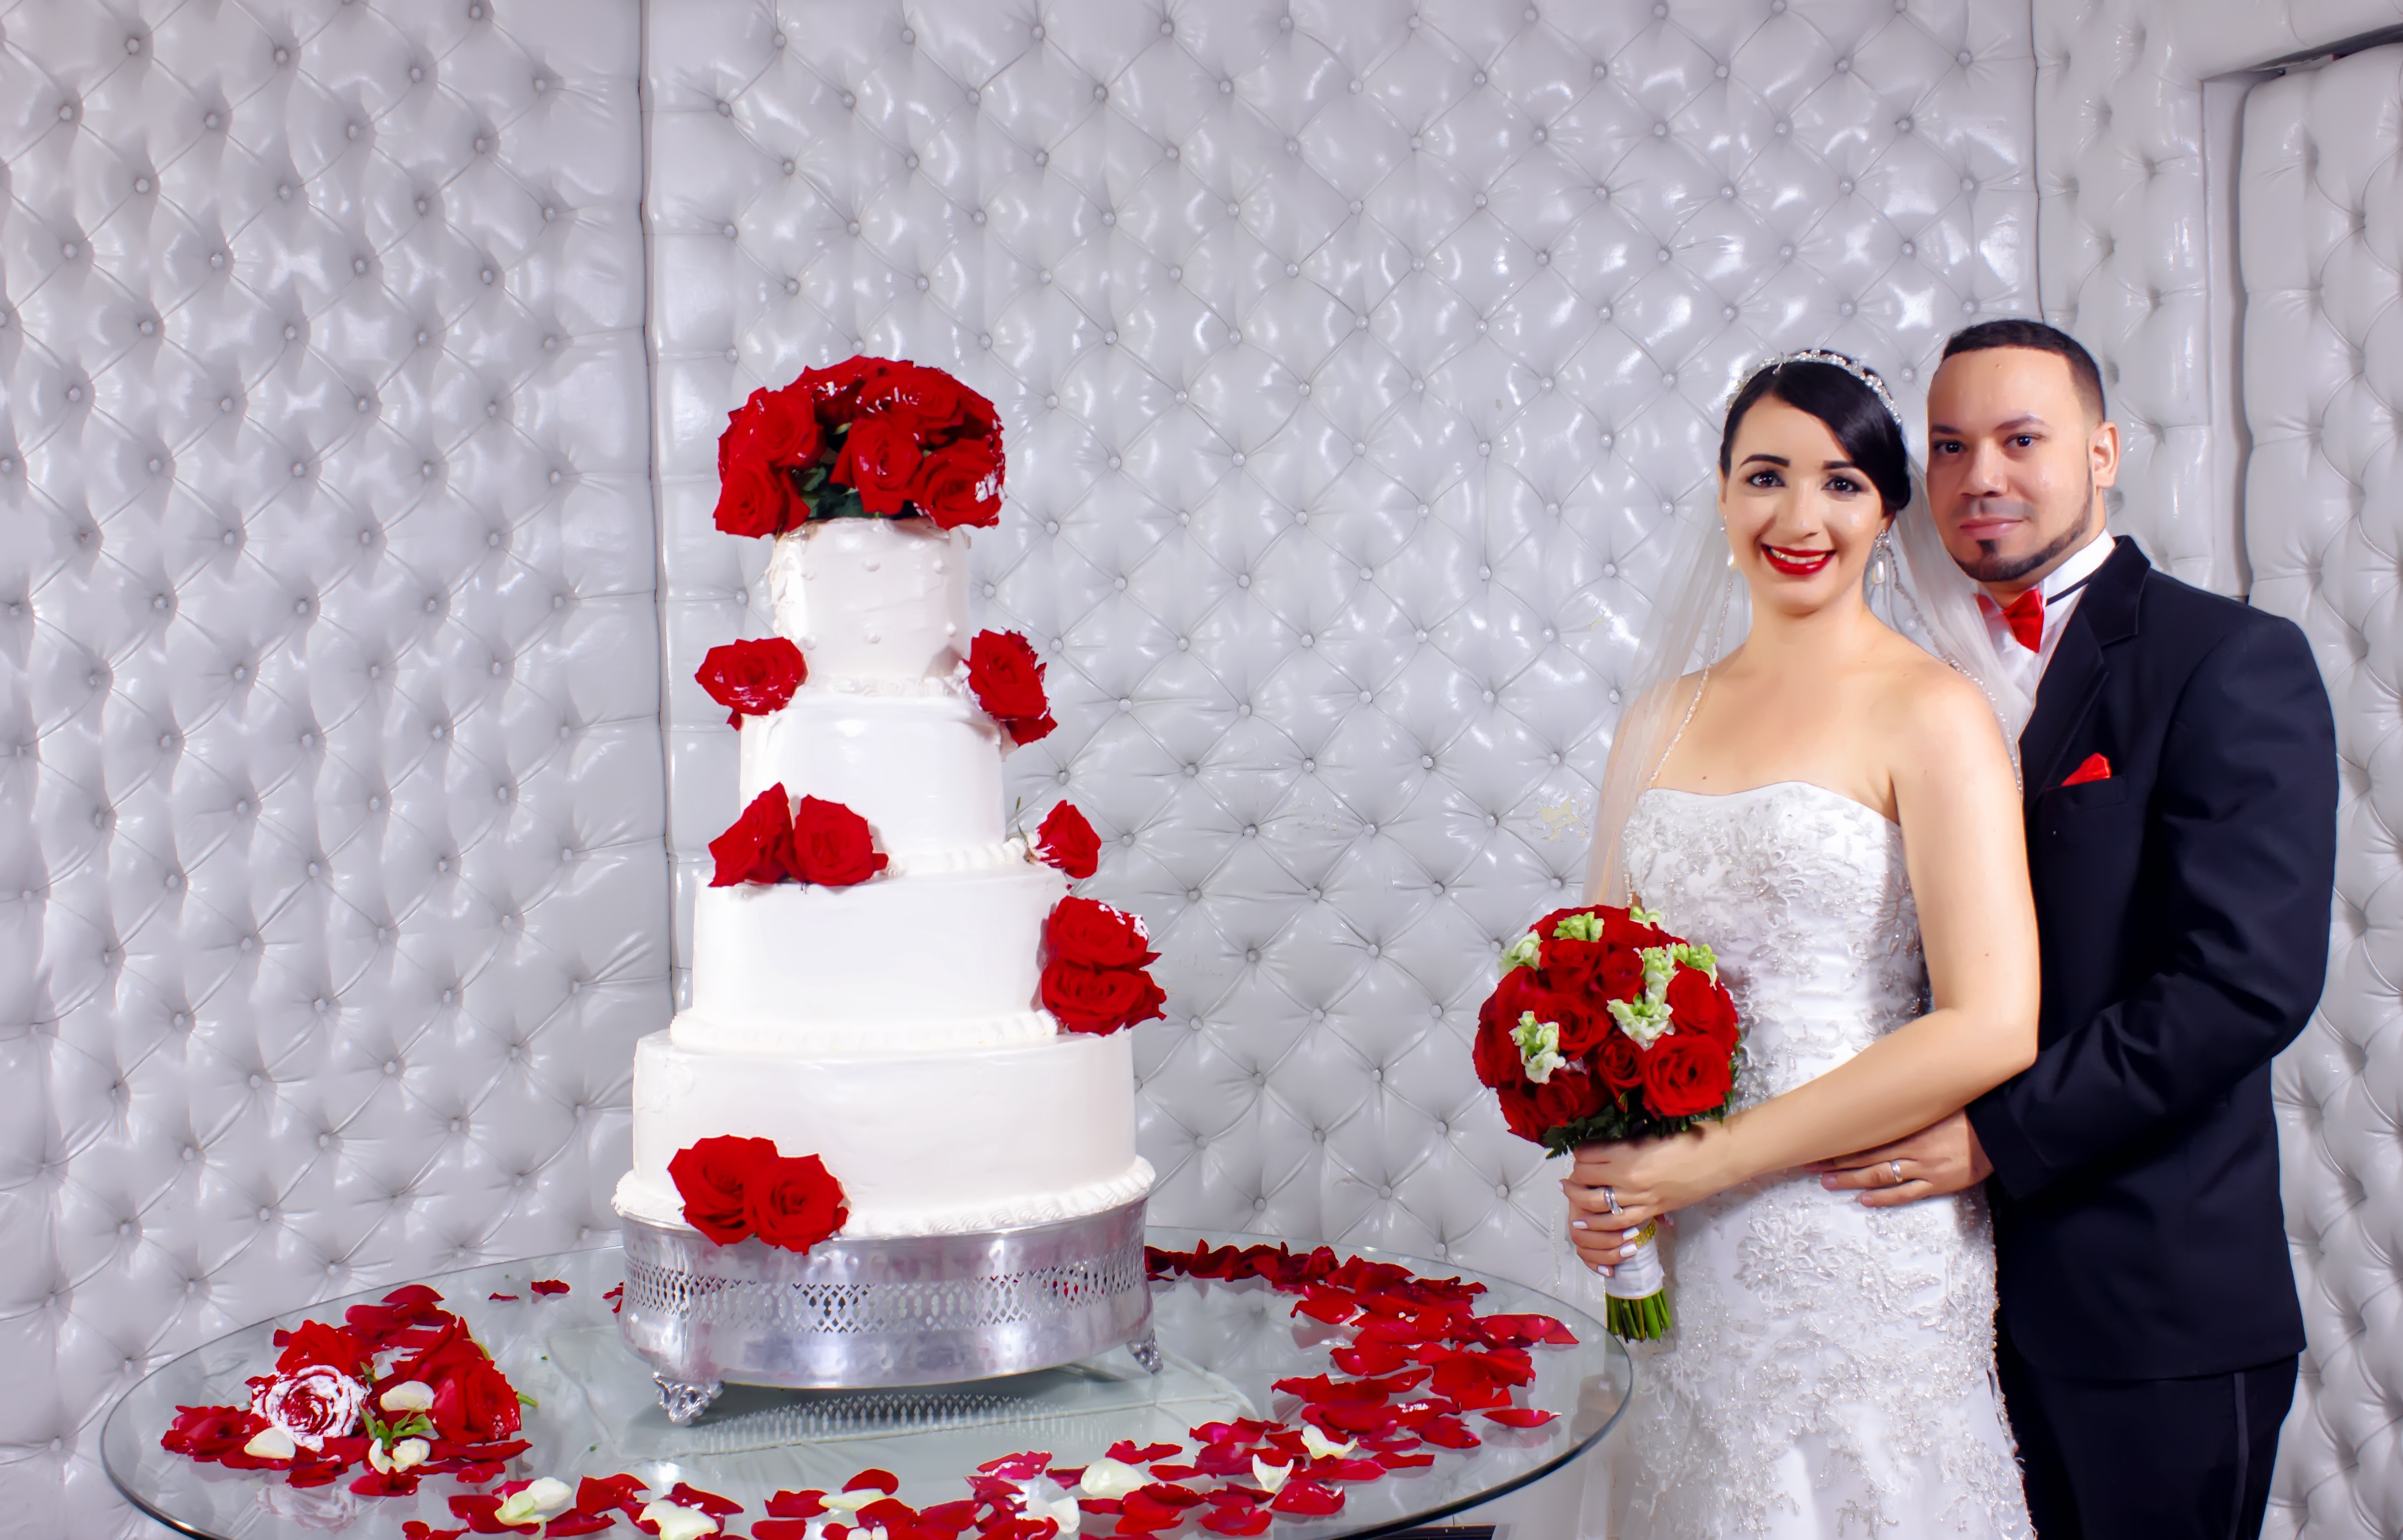
people, white, flower, ship, love, red, park, kiss, couple, romance, romantic, church, wedding, wedding dress, bride, marriage, potato, flowers, ceremony, bank, women, altar, lovers, mama, event, veil, husband, bella, marry, couple in love, grooms, wedding cake, newlyweds, sponge cake, nuptials, before god, crazy hour